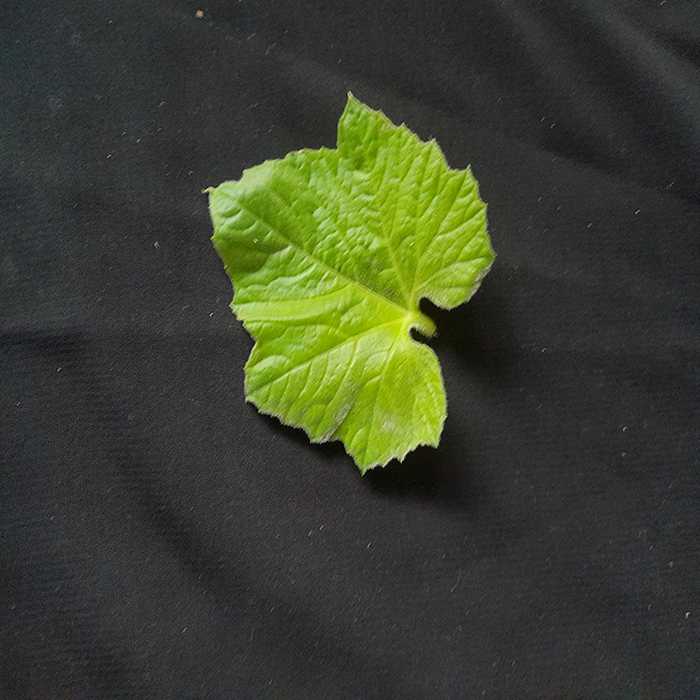
Plant: Bottle gourd
Label: Fresh leaf